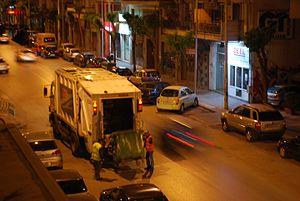
Vue de la collecte nocturne des immondices, dans la rue Saint-Demetreios (Odos Agiou Dimitriou) à Thessalonique en Grèce (19 mai 2016).